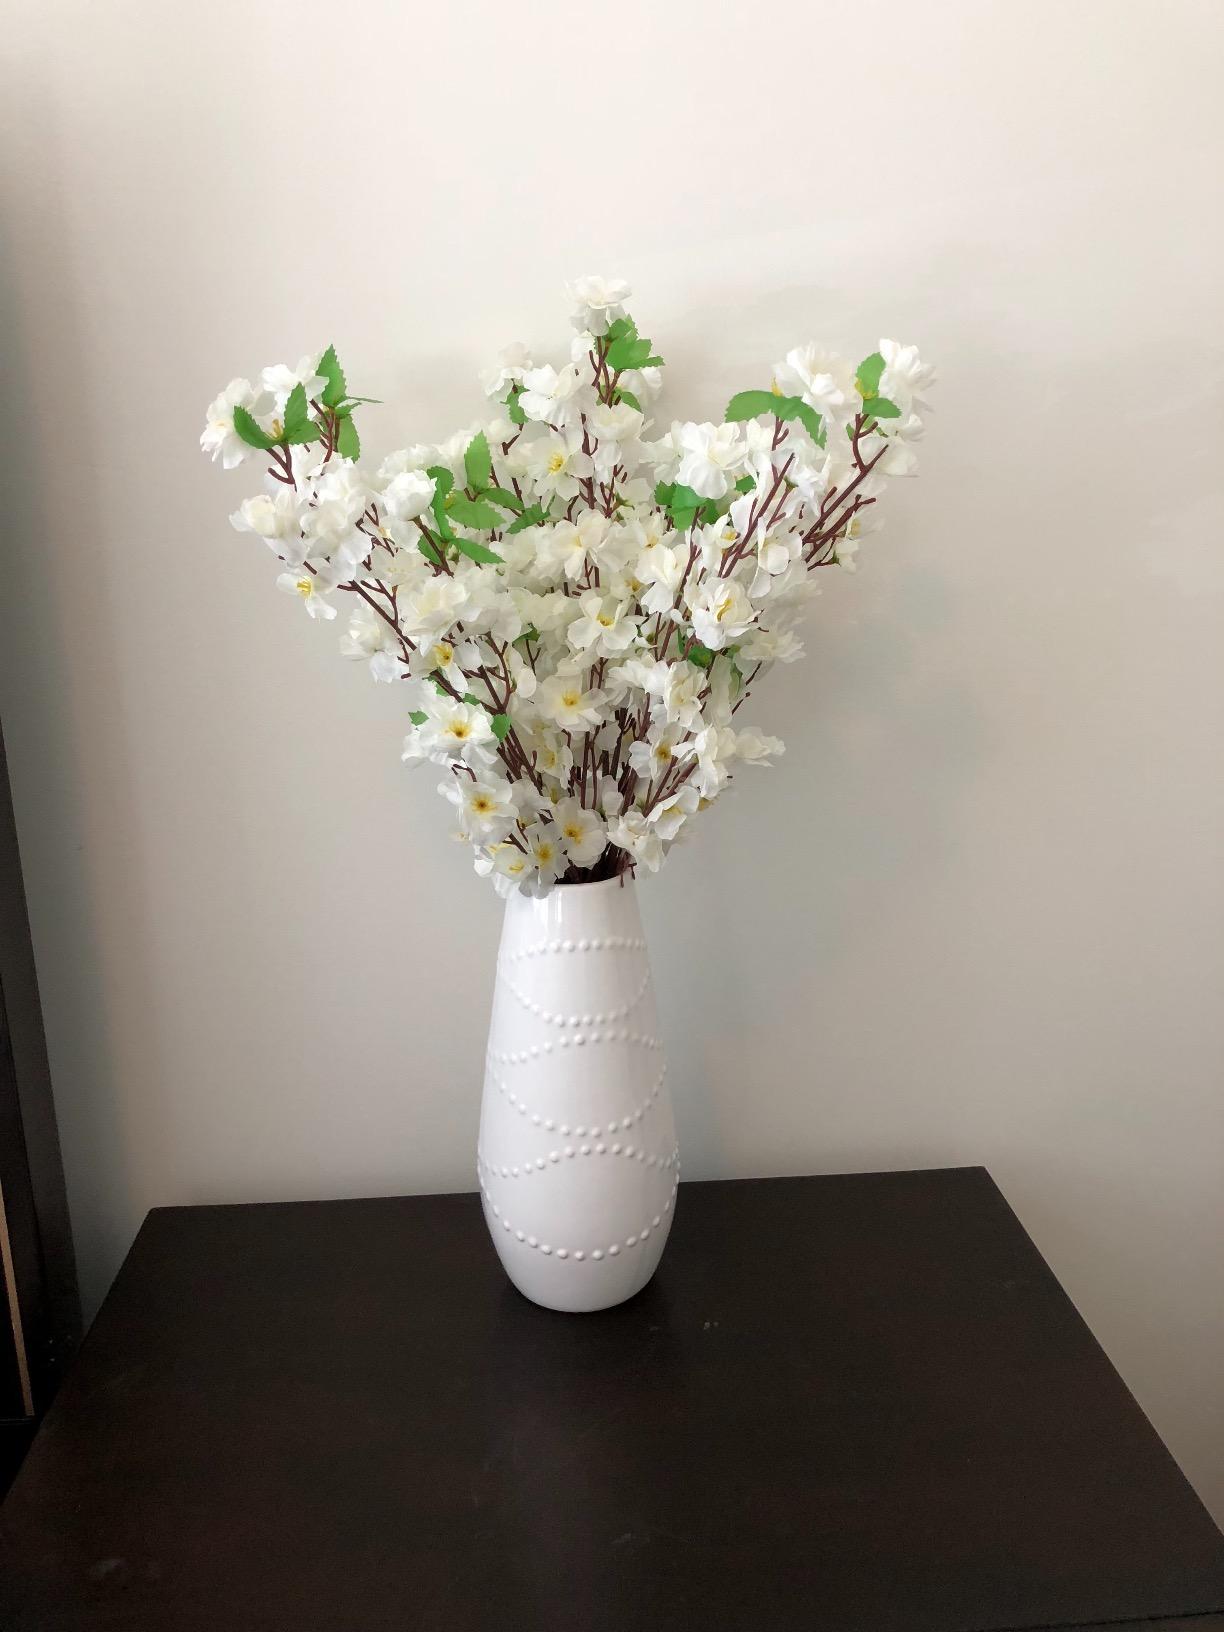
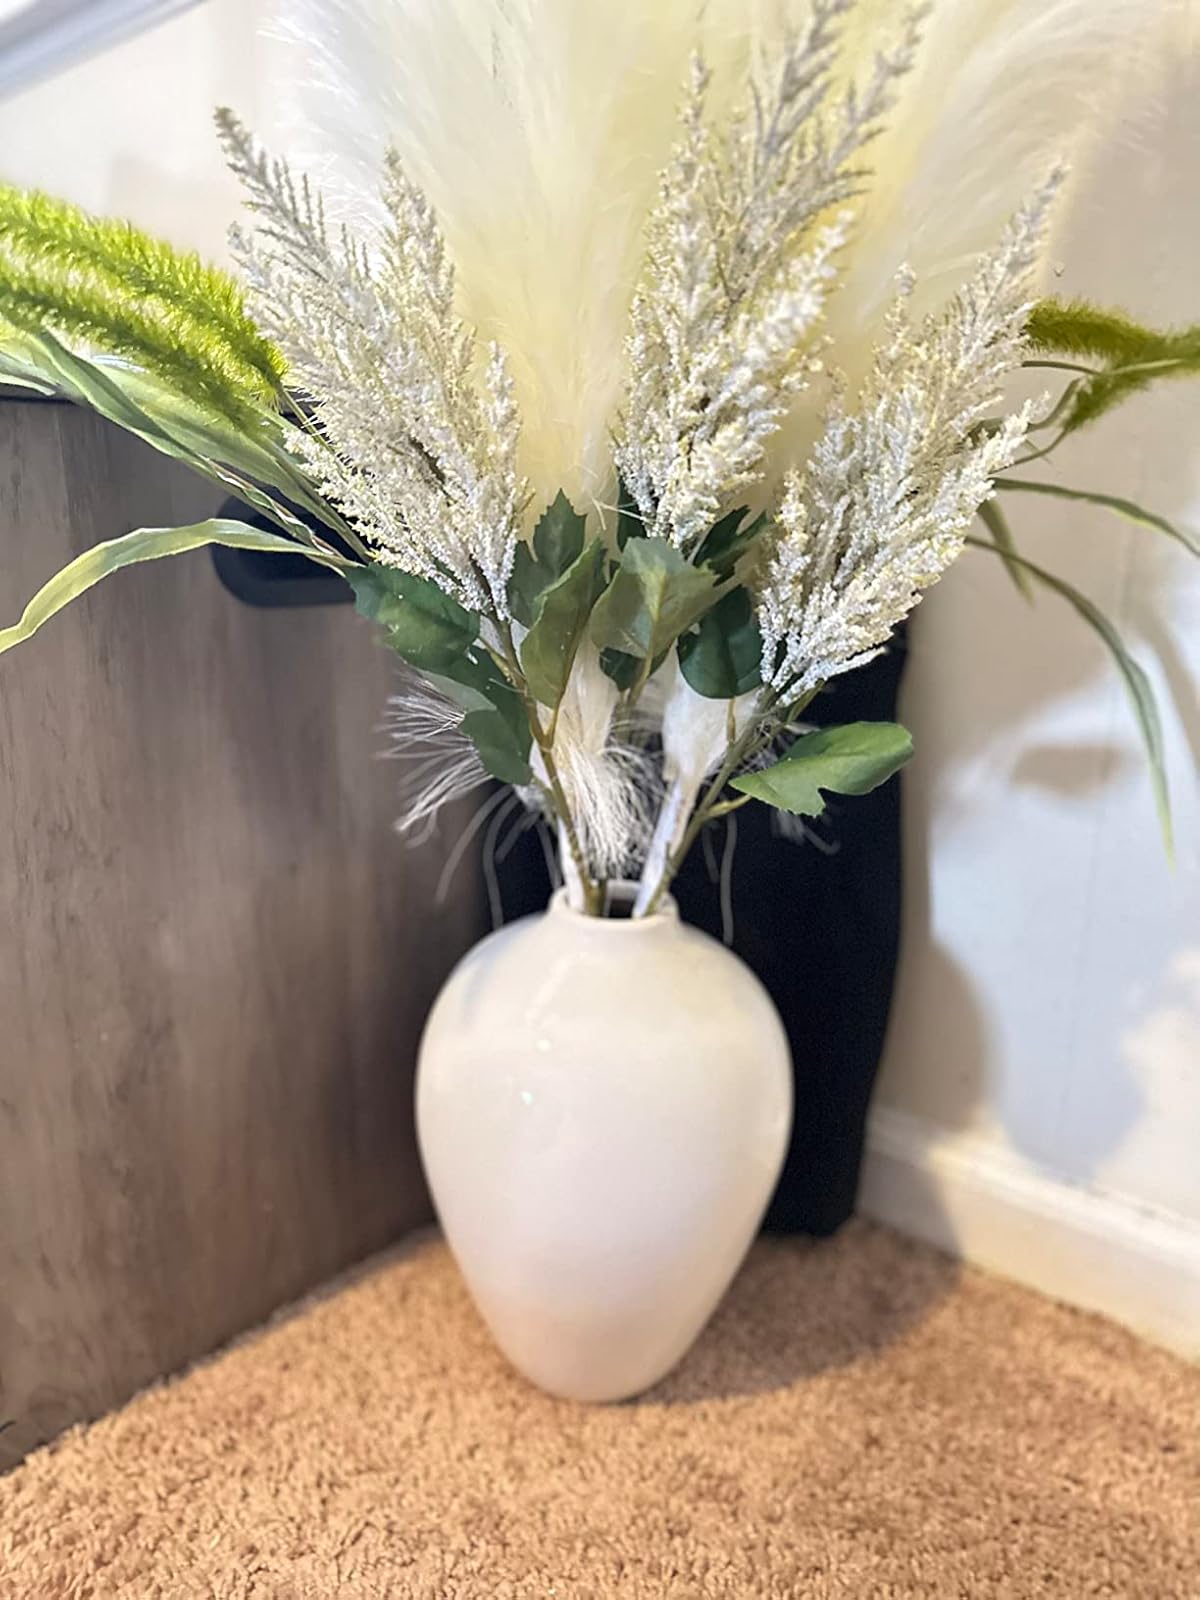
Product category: vase
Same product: no